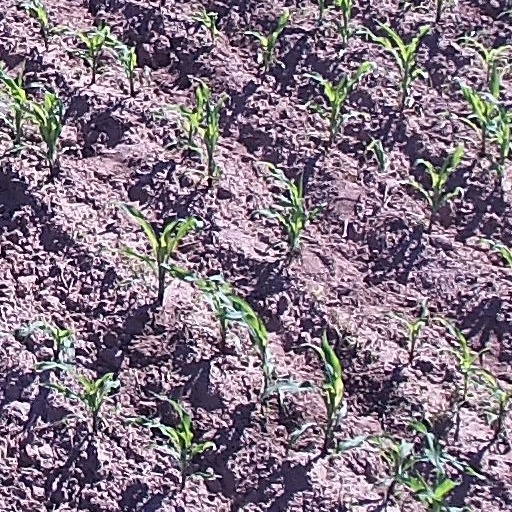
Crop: maize; corn